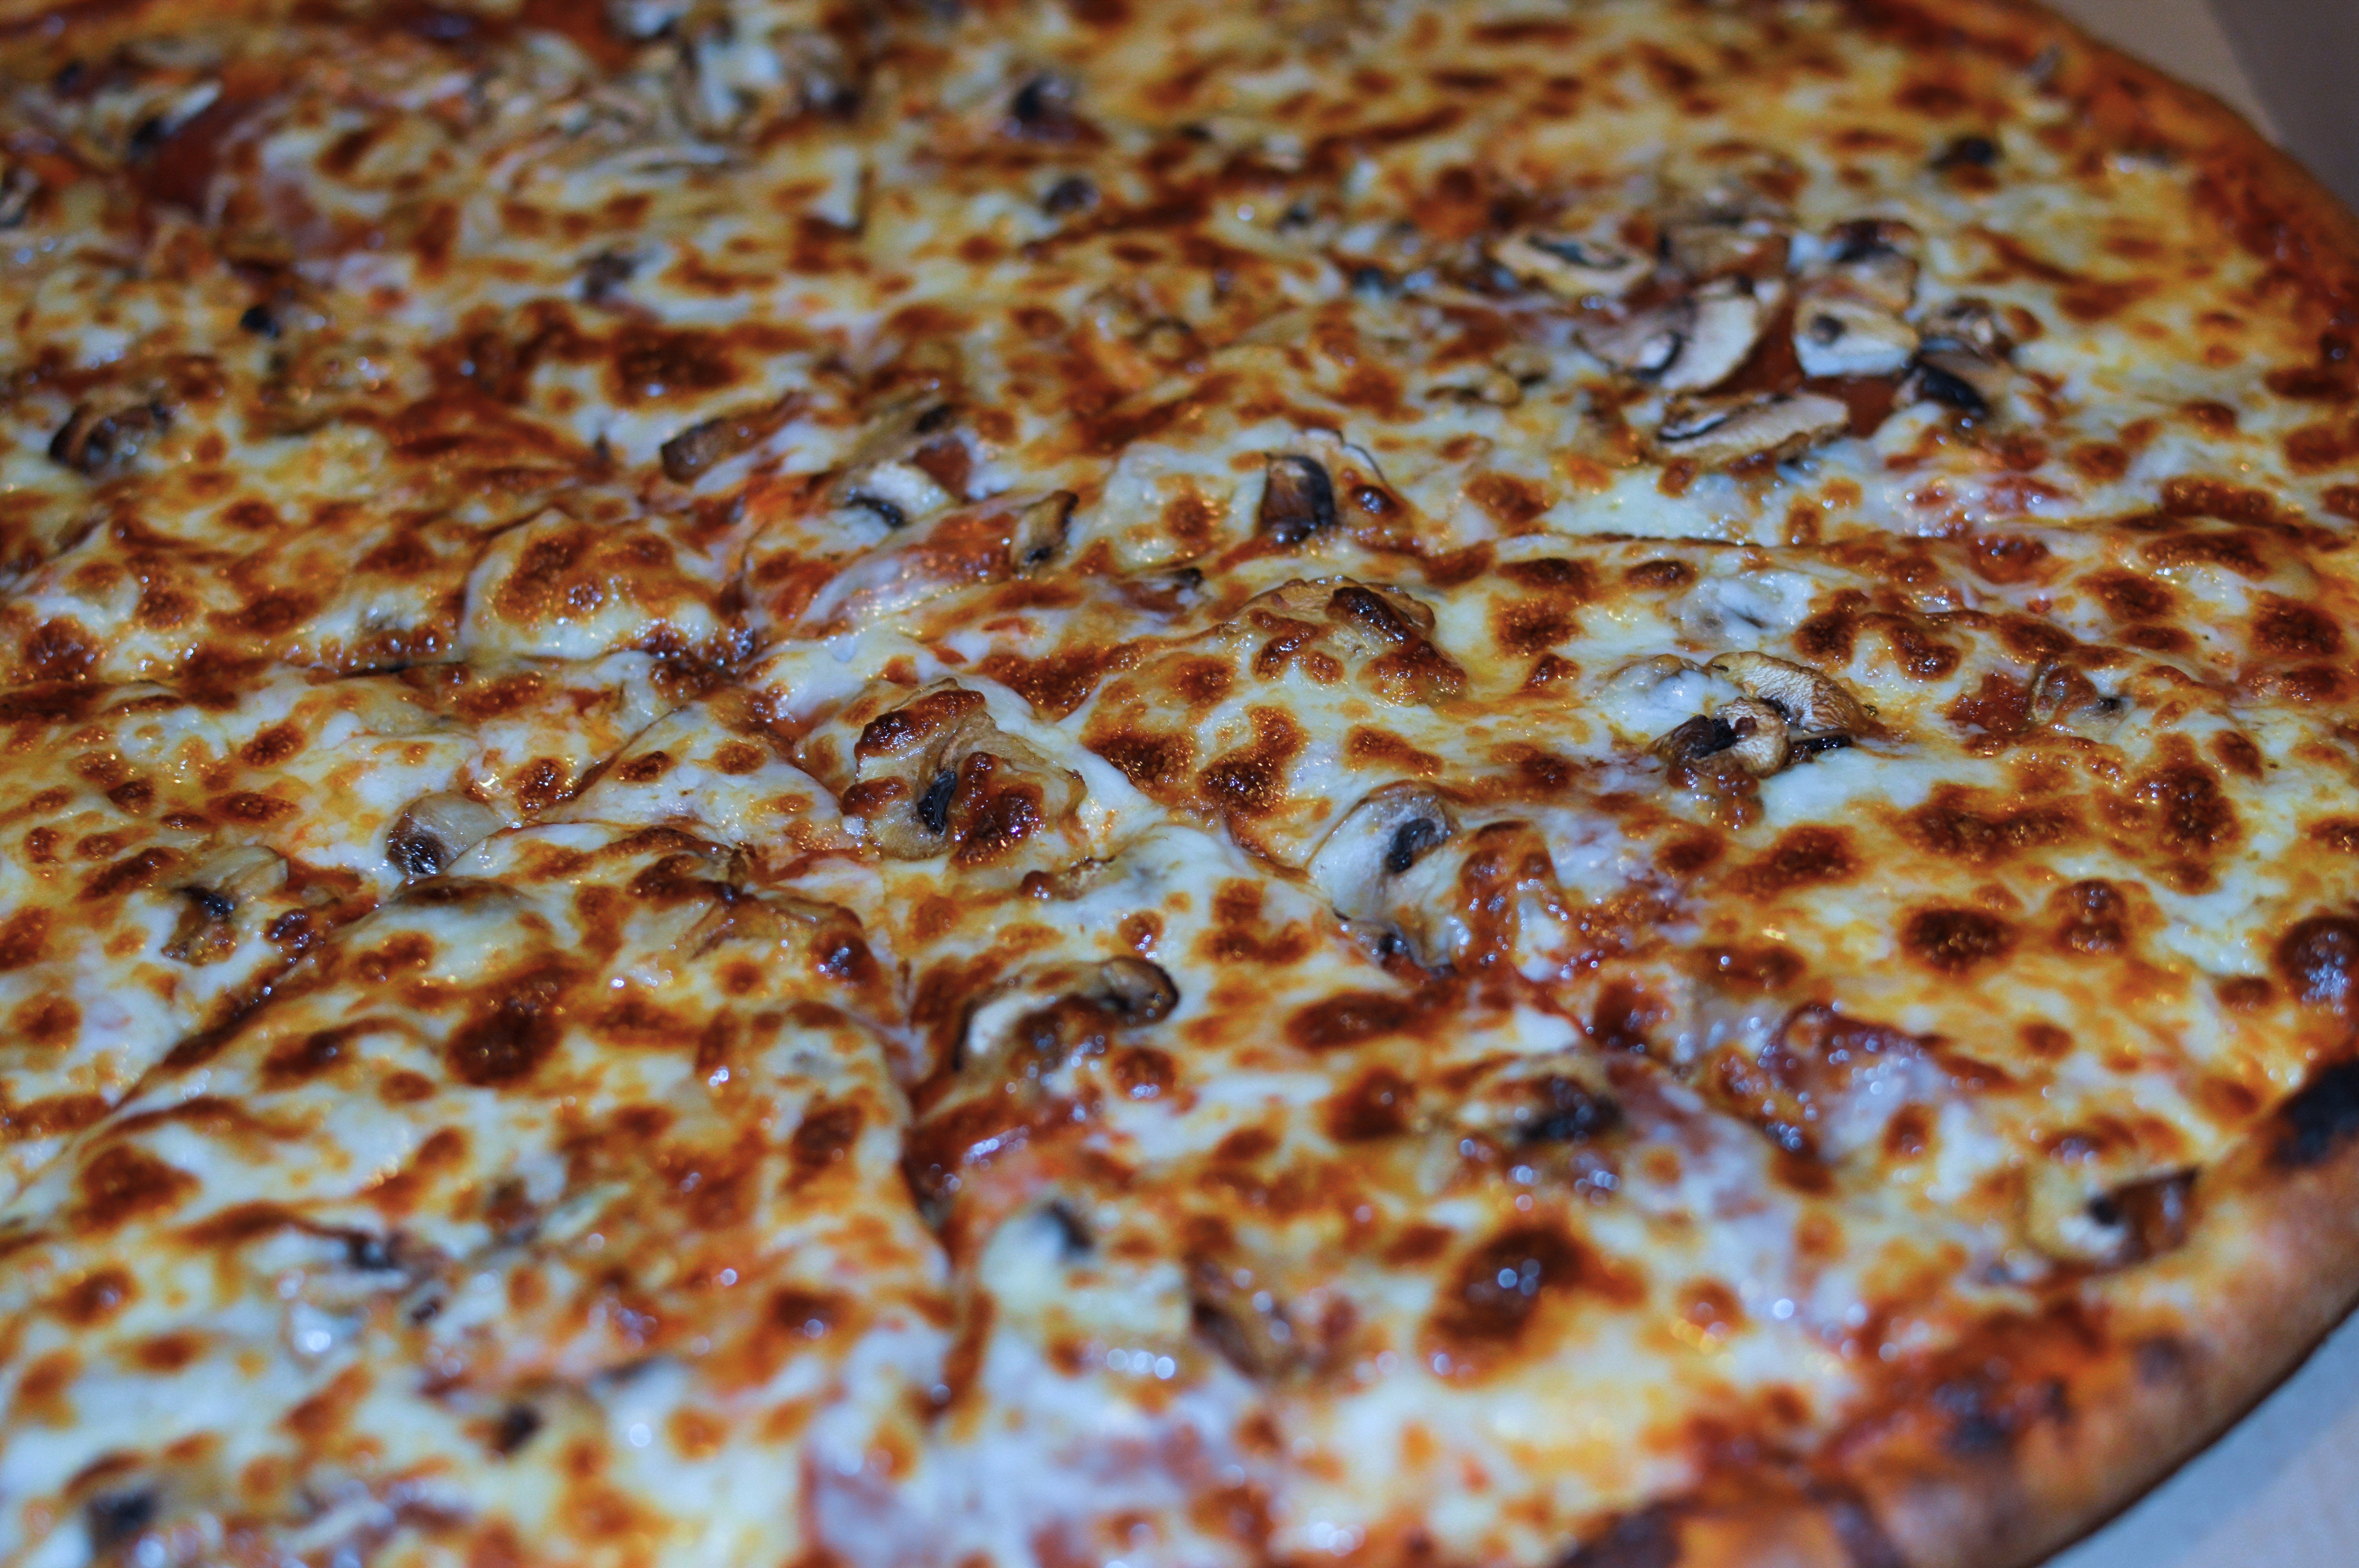
dish, food, cooking, kitchen, healthy, dessert, eat, cuisine, pizza, eating, dinner, tasty, baked goods, italian food, pizza cheese, european food, zwiebelkuchen